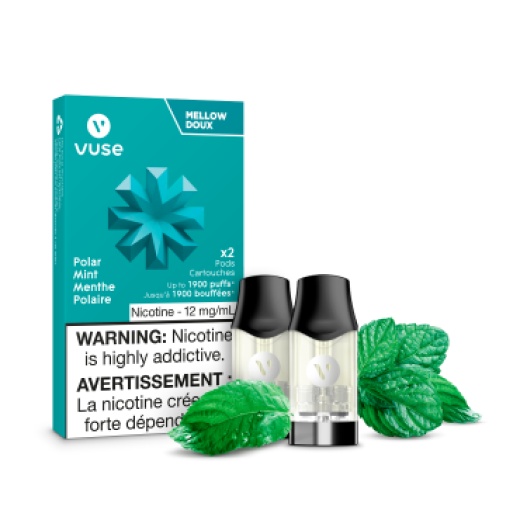
VUSE PODS
Brand: 604smoke
Category: Food, Beverages & Tobacco > Tobacco Products > Vaporizers & Electronic Cigarettes > Vaporizers